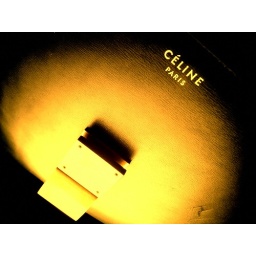
Celine large classic box bag in black